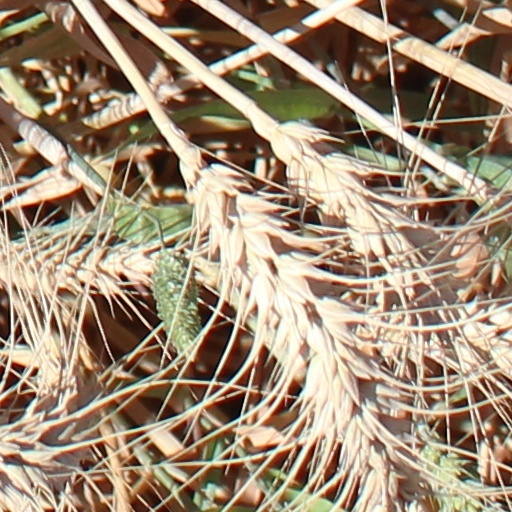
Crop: wheat